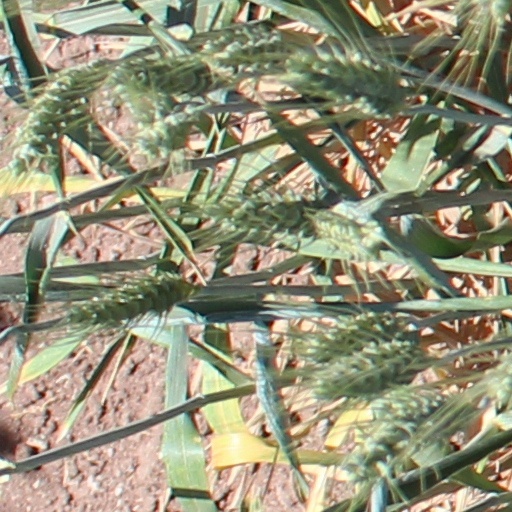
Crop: wheat